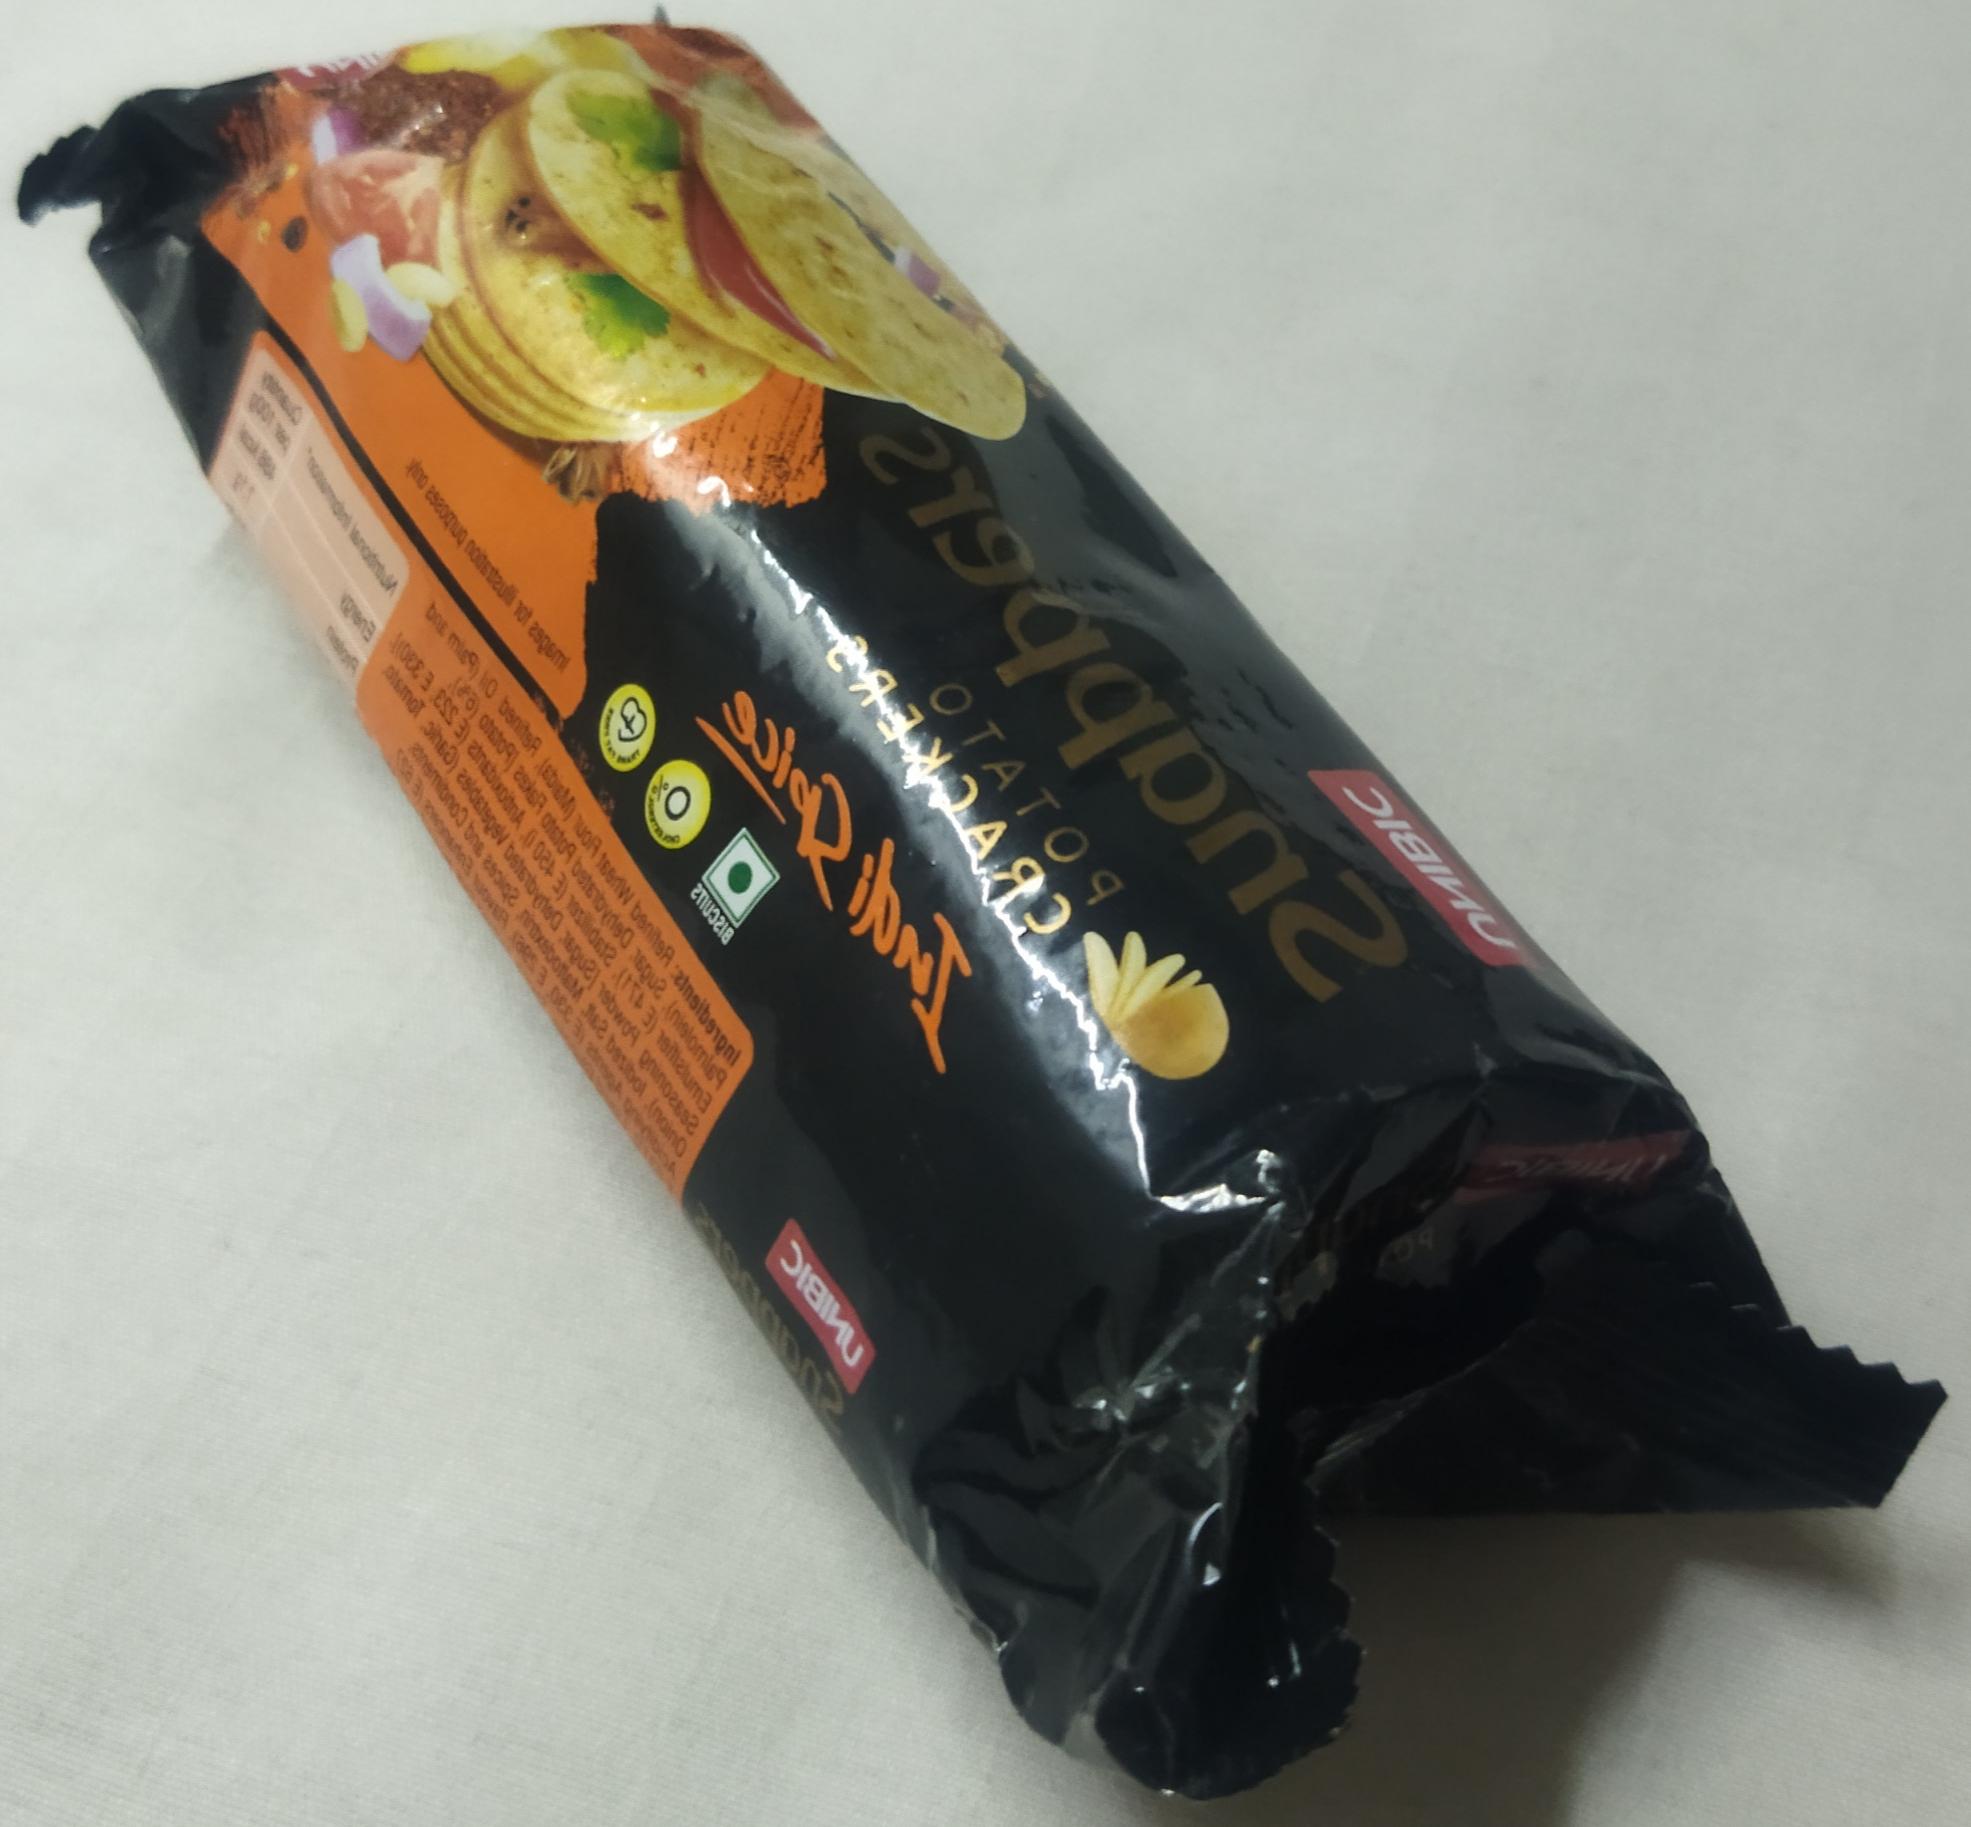
Label: plastics